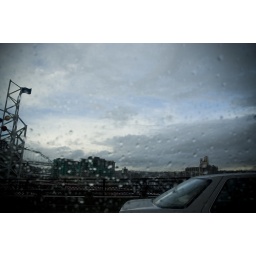
rainy winter day in portland oregon with a small break in the clouds to show the blue sky above